Magnetic declination

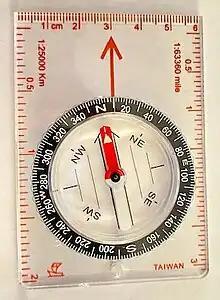
Baseplate compass adjusted for 10° west (negative) declination and a true north direction of travel

A magnetic compass points to magnetic north, not geographic (true) north. Compasses of the style commonly used for hiking (i.e., baseplate or protractor compass) utilize a dial or bezel which rotates 360 degrees and is independent of the magnetic needle. To manually establish a declination for true north, the bezel is rotated until the desired number of degrees lie between the bezel's designation N (for North) and the direction (east or west) of magnetic north indicated by the polarized tip of the needle (usually painted red). The entire compass is then rotated until the magnetic needle lies within the outlined orienting arrow or box on the bottom of the capsule, and the course heading (in degrees) is displayed at the base of the direction-of-travel arrow on the baseplate. A compass thus adjusted provides a course bearing in relation to true north instead of magnetic north as long as it remains within an area on the same isogonic line.